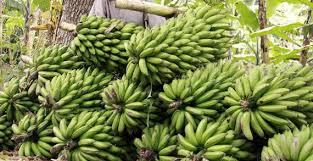
Mikungu mingi ya ndizi mbichi zilizokatwa kutoka shambani na kupangwa chini ya mti. Ndizi hizo ni za kijani na zinaonekana kuwa katika hali nzuri, tayari kwa kusafirishwa au kuuzwa sokoni. Mazingira ni ya kijani kibichi yakionyesha eneo la kilimo.